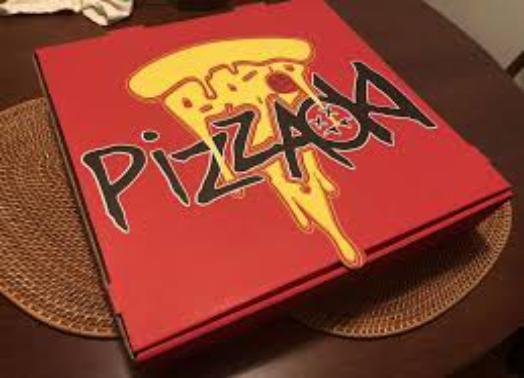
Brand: Aoki's Pizza
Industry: Food